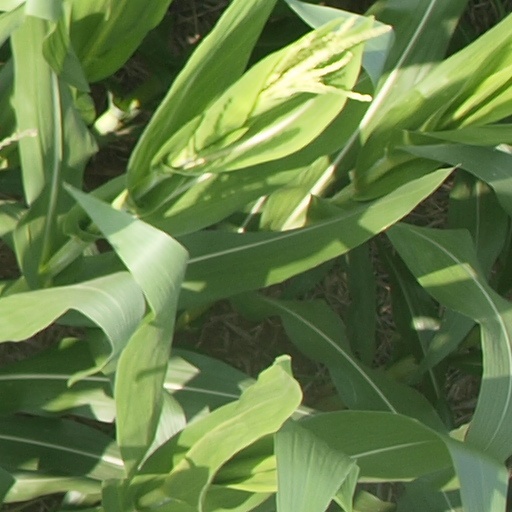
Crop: maize; corn